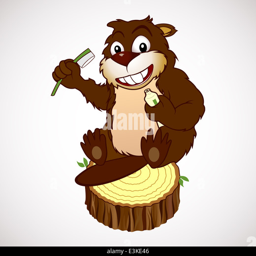
cartoon characters smiling beaver holding in paws a toothbrush and toothpaste